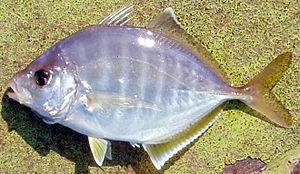
Les Carangoides sont un genre de poissons de la famille des Carangidae, appelés « carangues ».